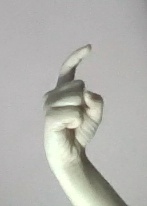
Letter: ra